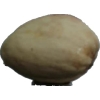
Label: pistachio